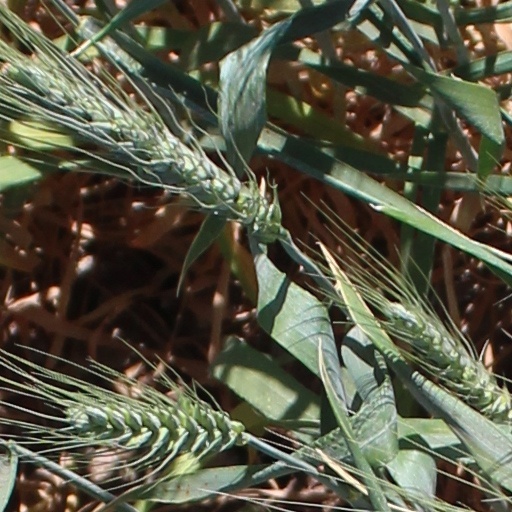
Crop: wheat